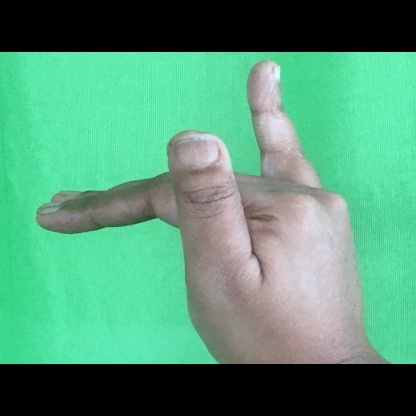
Mudra: Mrigasirsha